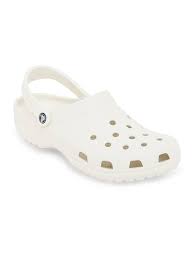
Label: Clog